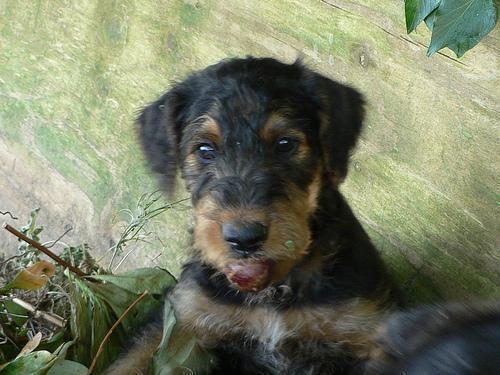
Airedale